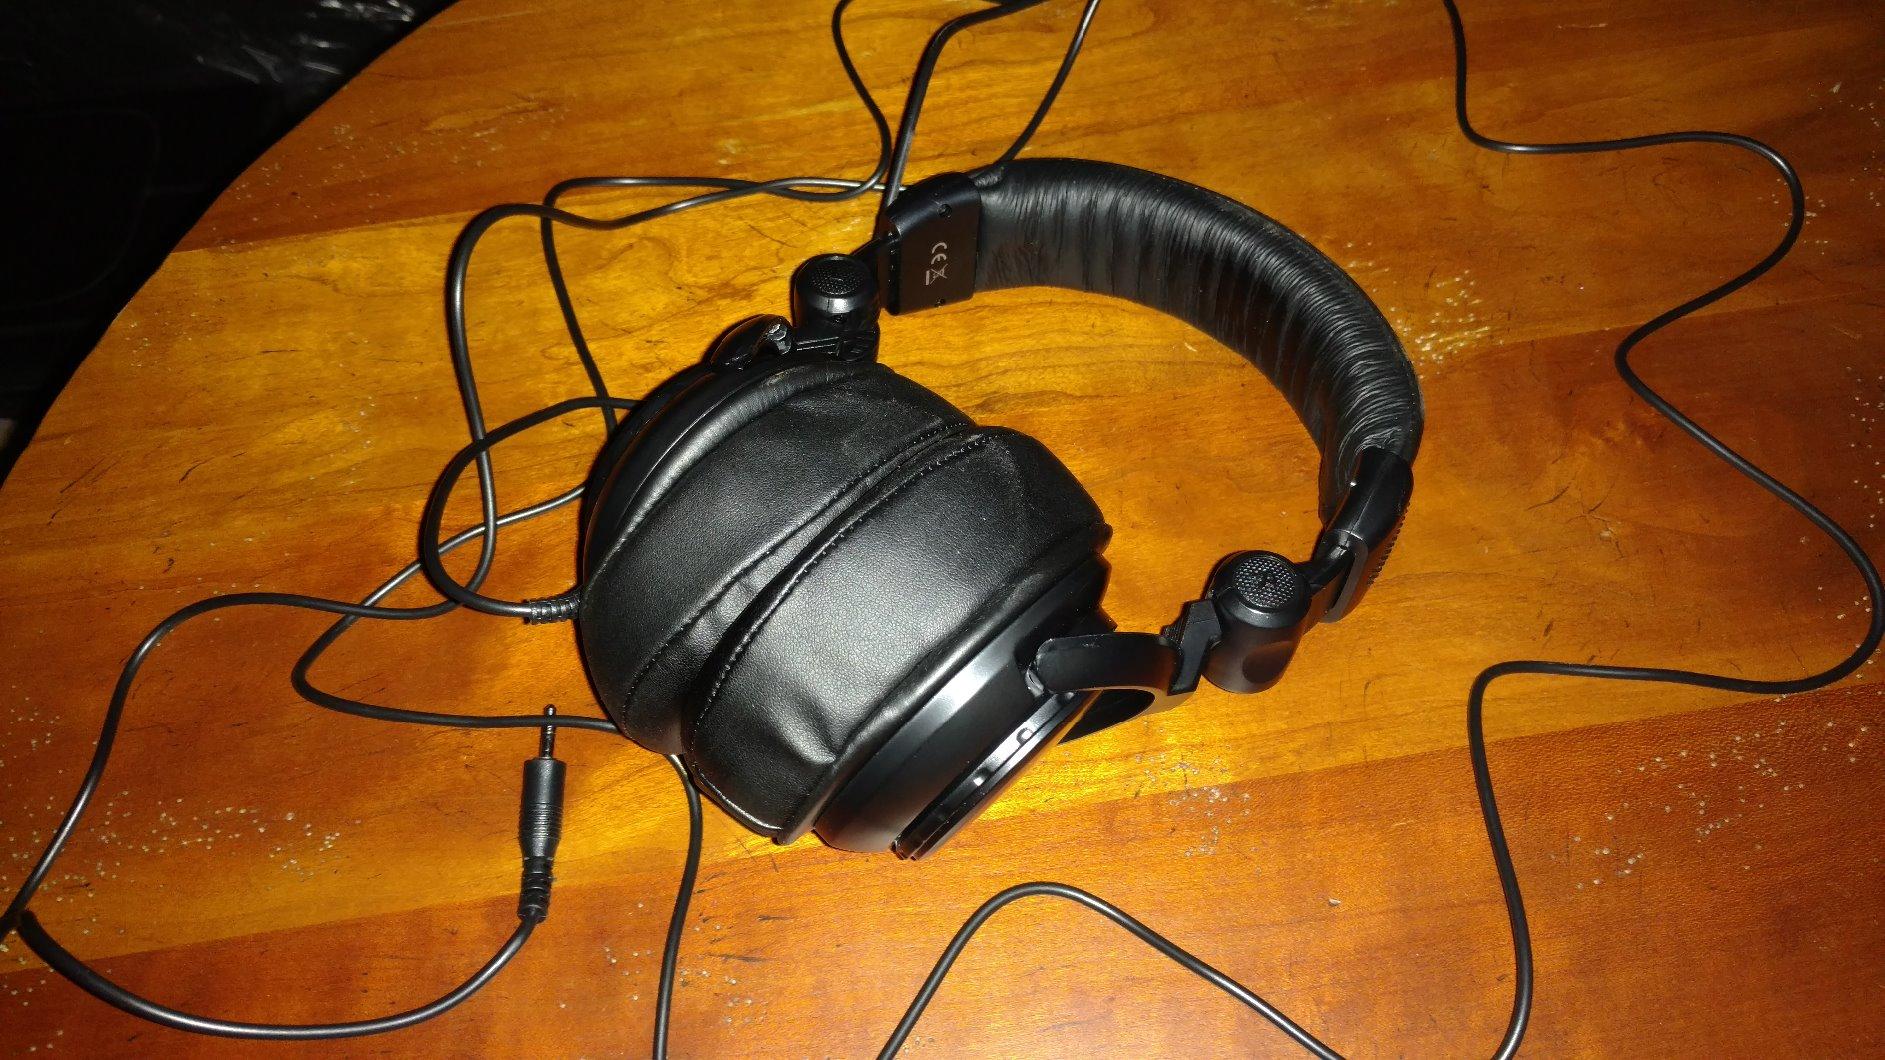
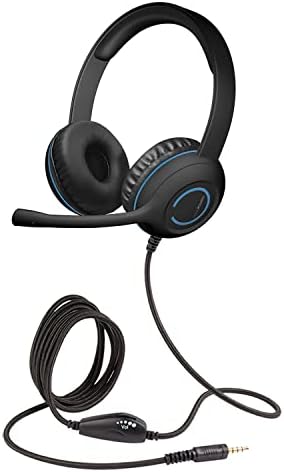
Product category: headphones
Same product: no